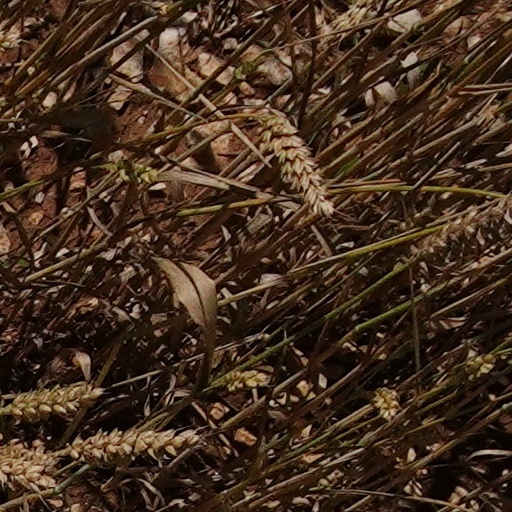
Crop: wheat